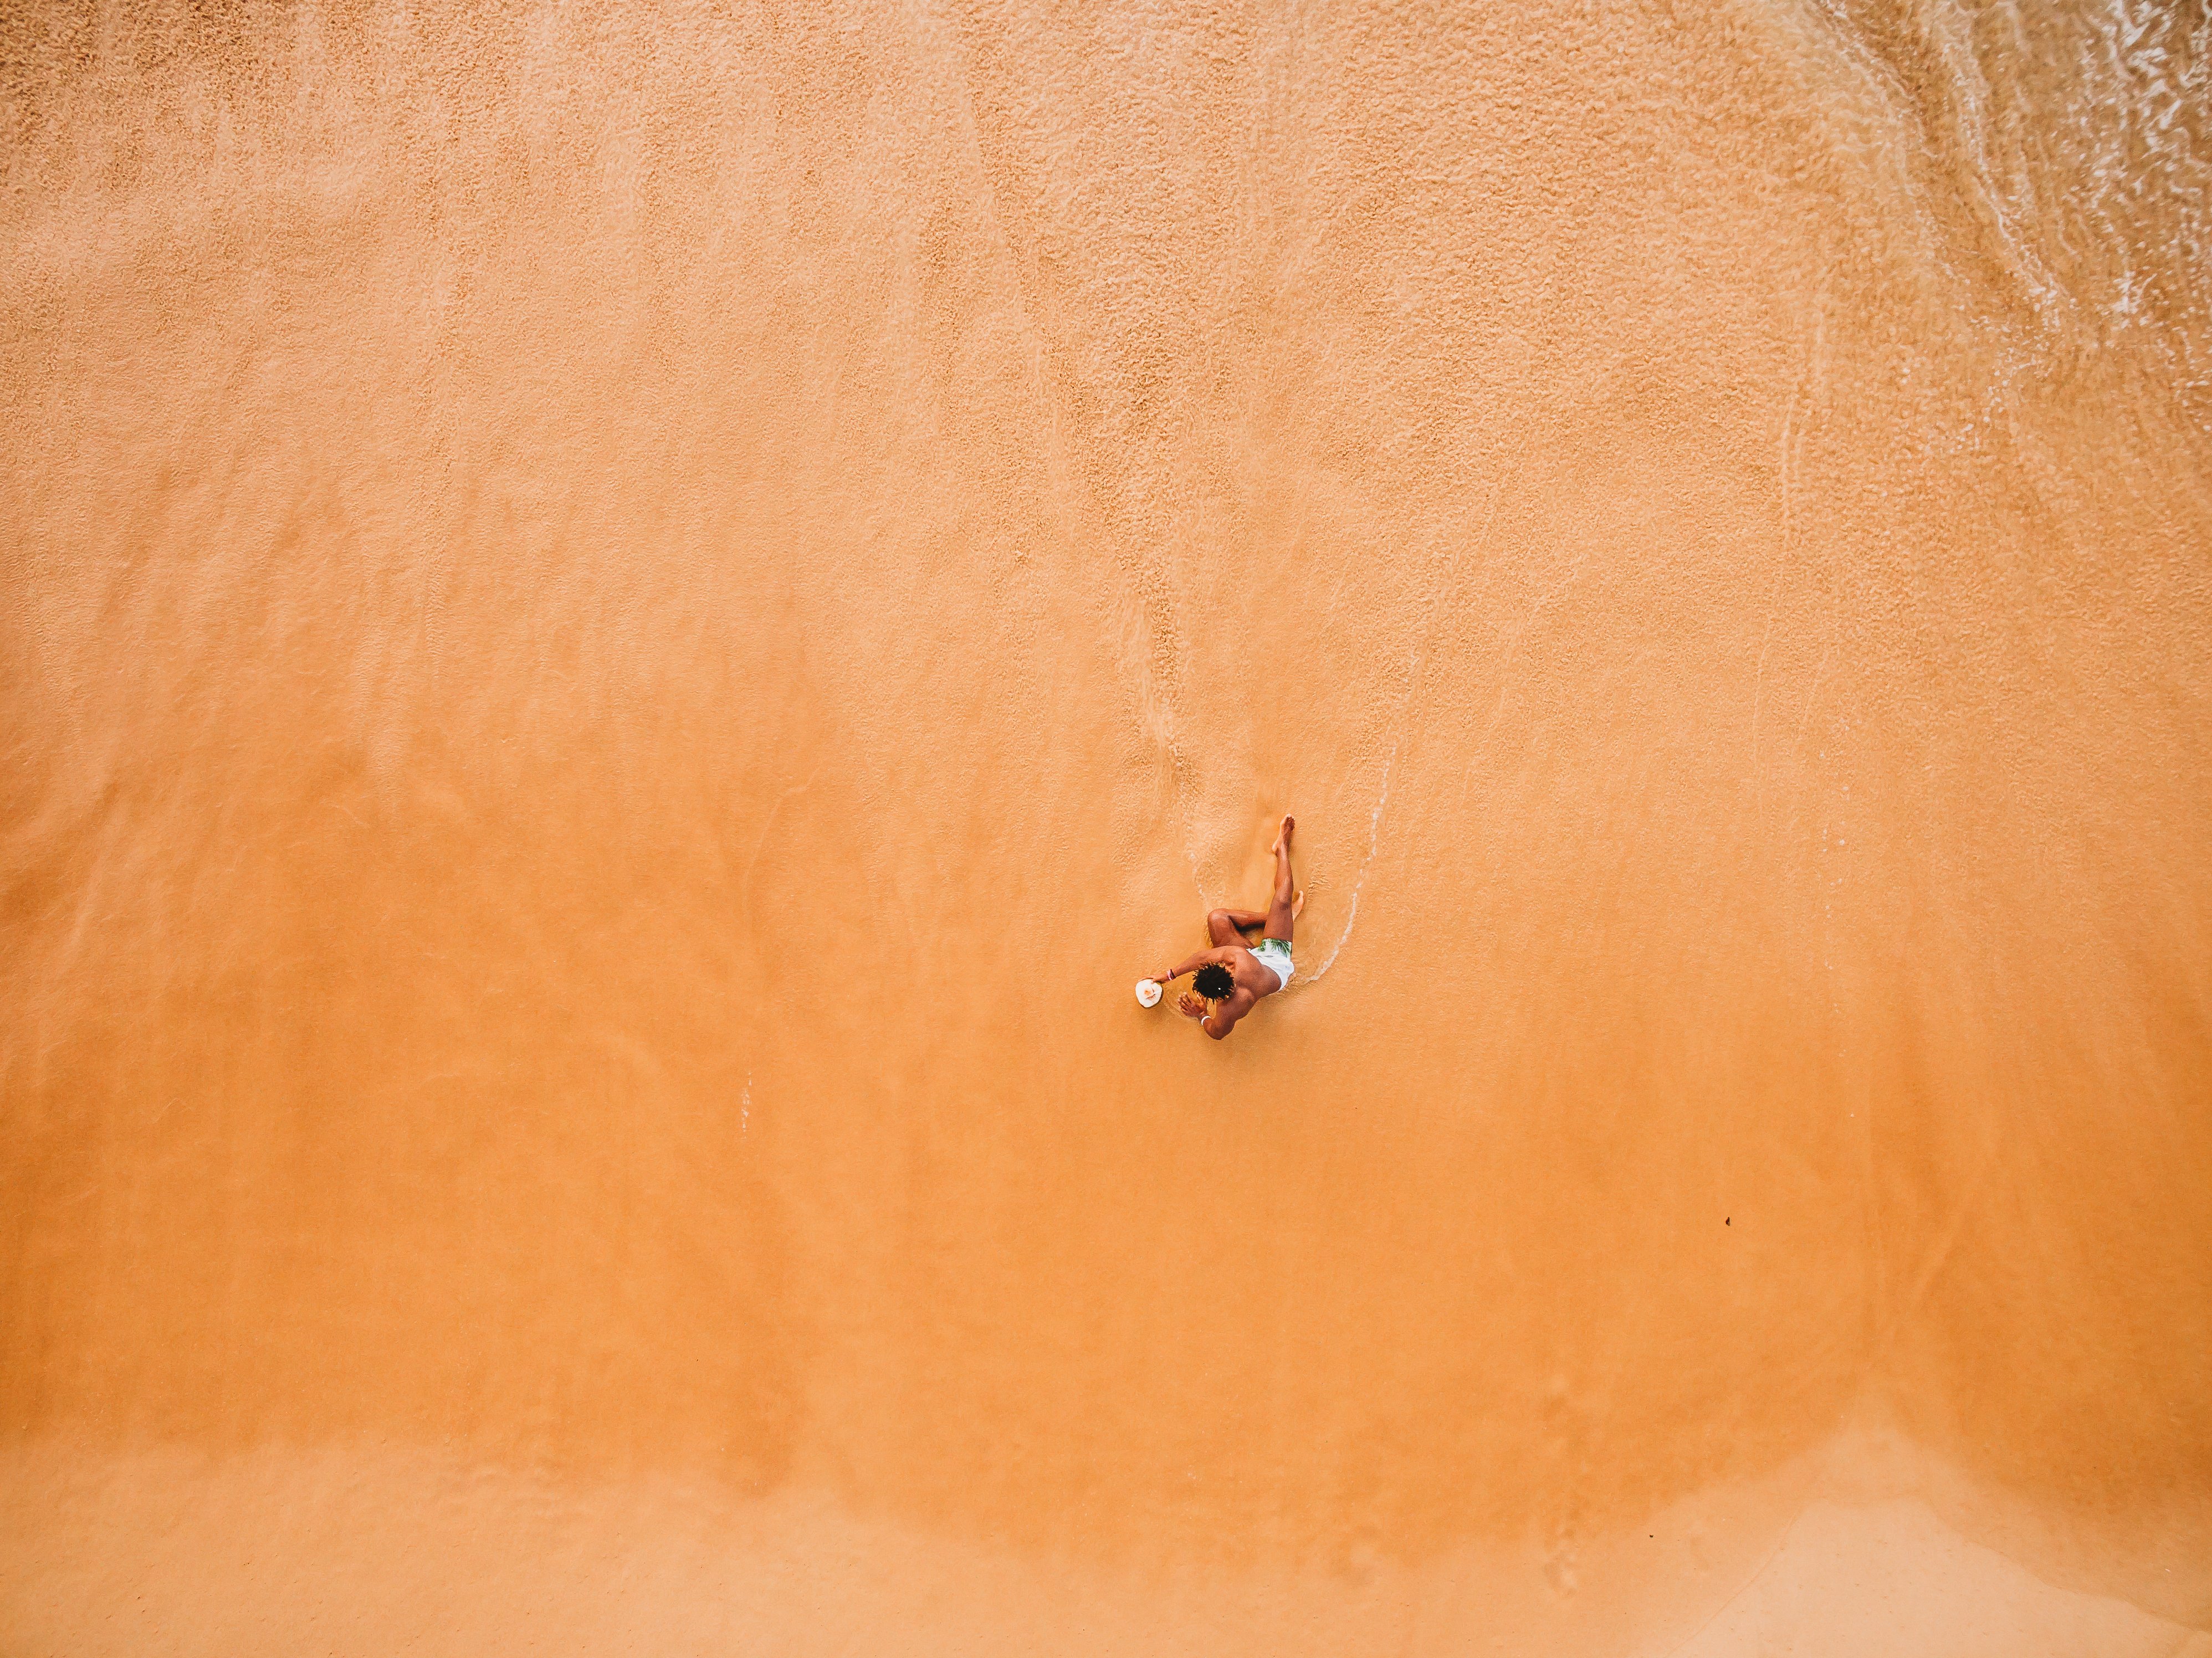
skin, orange, close up, landscape, sand, ceiling, photography, pest, trunk, neck, wood, abdomen, navel, macro photography, fawn, eyelash